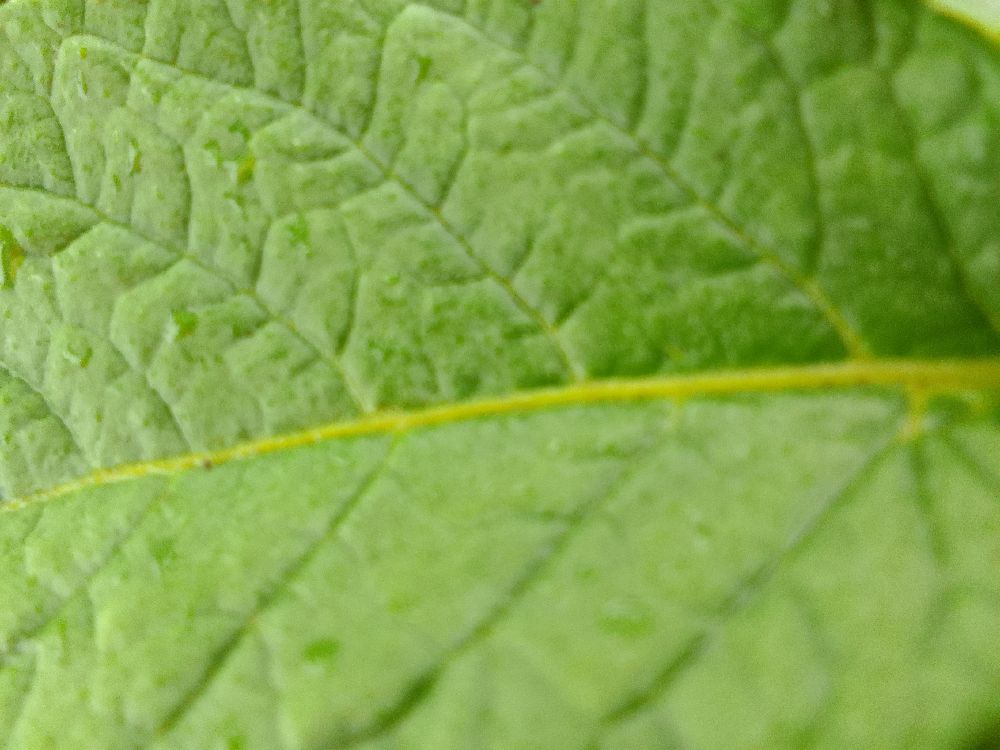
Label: Healthy